Going Highbrow

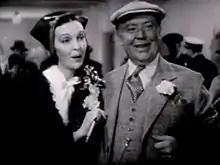
ZaSu Pitts and Guy Kibbee

Going Highbrow is a 1935 American comedy-musical film directed by Robert Florey based on the story "Social Pirates" by Ralph Spence. Guy Kibbee and ZaSu Pitts play a newly rich couple, so eager to buy their way into society they hire a waitress to pose as their daughter.